Bardon, Queensland

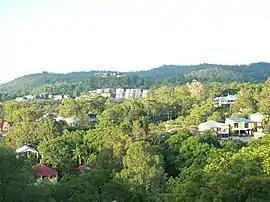
Looking southwest over Bardon at sunrise towards Mount Coot-tha

Bardon is a western suburb of the City of Brisbane, Queensland, Australia. It is located approximately north-west of the Brisbane CBD. Bardon is a leafy residential suburb, much of which nestles into the foothills of Mount Coot-tha. It includes the neighbourhood of Rainworth. In the , Bardon had a population of 10,153 people.